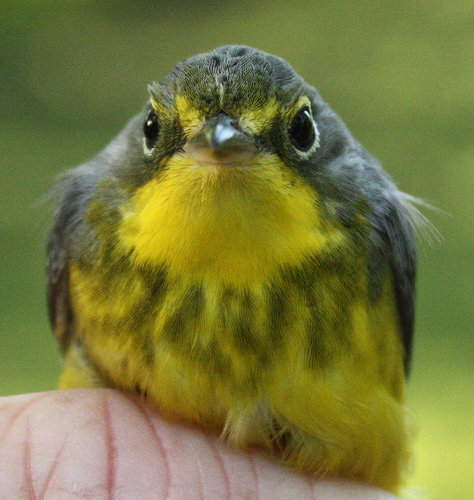
this bird is stubby with a yellow chest and belly with a black pattern on it.
this bird is small with a bright yellow chest and grey wings.
this bird has yellow breast and abdomen as well as black to brown coverts.
the beautiful little bird has a brown bill, yellow belly, and its breast is speckled with black.
this bird has a speckled belly and breast with a short pointy bill.
this bird has a yellow belly, a grey crown and back with white and yellow eyerings and yellow supercillary.
a colorful bird with black crown, yeloow and light black belly and breast, the head is small compared to its body
this bird has wings that are black and has a yellow belly
this bird has a black and bright yellow breast and a shiny pointed bill
this bird has a yellow body with a dark brown back and wings.
Species: Canada Warbler